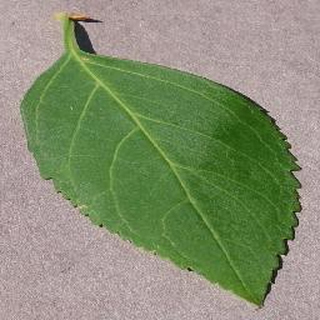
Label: healthy_cherry